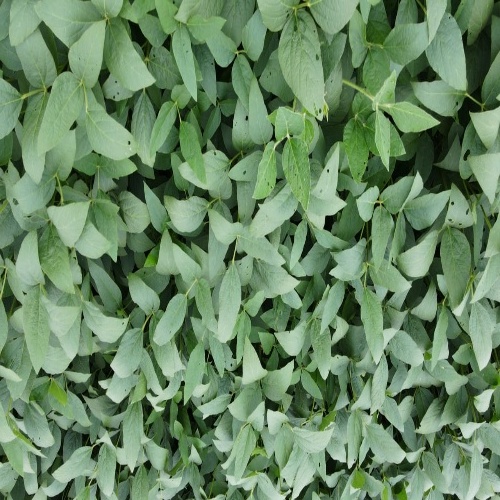
Label: Diabrotica_speciosa